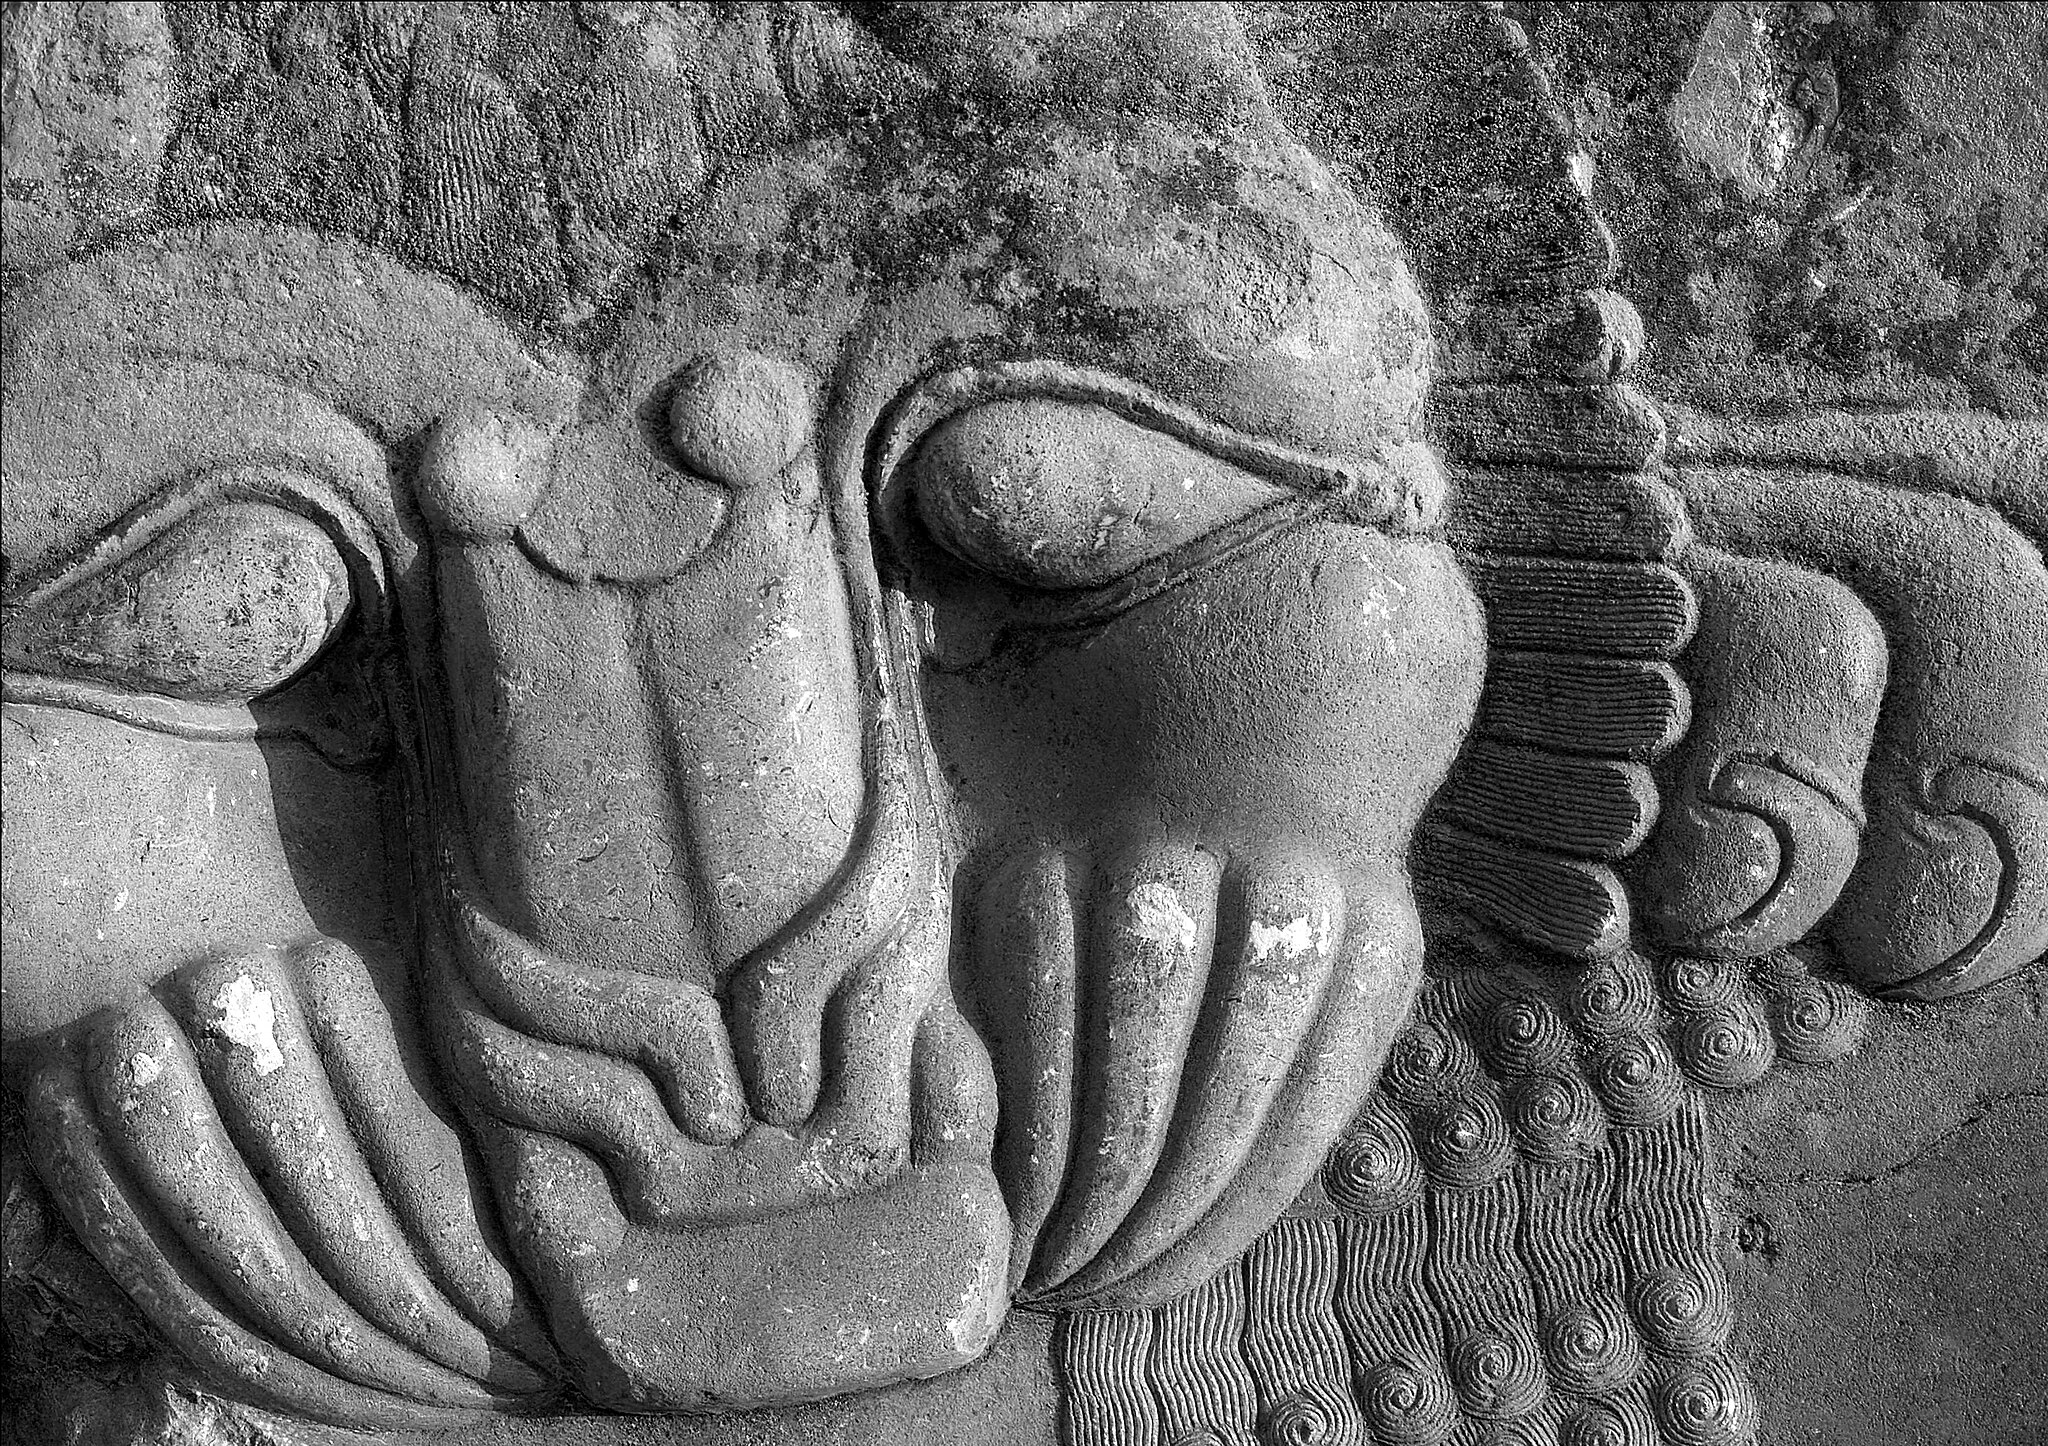
Title: Persepolis14. Iran
Date: 2006-04-14 17:42:51
Categories: Self-published work, Cultural heritage monuments in Iran with known IDs, Uploaded via Campaign:wlm-ir, Images from Wiki Loves Monuments in Marvdasht, 2006 in Persepolis, Iran photographs taken on 2006-04-14, Images from Wiki Loves Monuments 2020, Images from Wiki Loves Monuments 2020 in Iran, Lion attacking a bull, Persepolis, Northern staircase of Artaxerxes I Palace